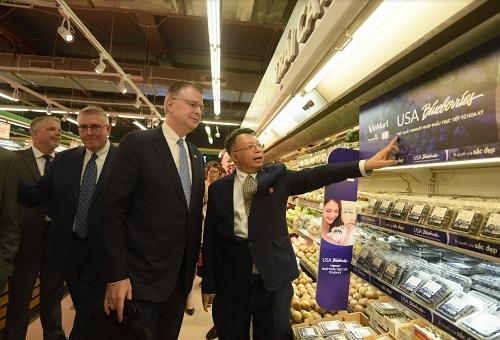
những người đàn ông đang đứng ở gần một kệ hàng